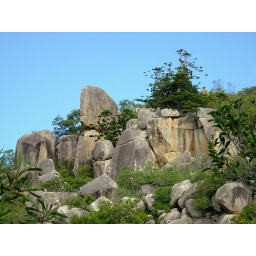
Rocks and pine trees by Radical BayQueensland